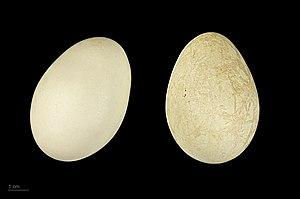
La Harelde kakawi ou Cacaoui est une espèce de canards plongeurs marins de la famille des Anatidés. C'est la seule espèce du genre Clangula.